German prisoners of war in the Soviet Union

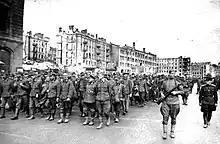
German POWs marching through Kiev under USSR guard

Approximately three million German prisoners of war were captured by the Soviet Union during World War II, most of them during the great advances of the Red Army in the last year of the war. The POWs were employed as forced labor in the Soviet wartime economy and post-war reconstruction. By 1950 almost all surviving POWs had been released, with the last prisoner returning from the USSR in 1956. According to Soviet records 381,067 German Wehrmacht POWs died in NKVD camps (356,700 German nationals and 24,367 from other nations). A commission set up by the West German government found that 3,060,000 German military personnel were taken prisoner by the USSR and that 1,094,250 died in captivity (549,360 from 1941 to April 1945; 542,911 from May 1945 to June 1950 and 1,979 from July 1950 to 1955). According to German historian Rüdiger Overmans ca. 3,000,000 POWs were taken by the USSR; he put the "maximum" number of German POW deaths in Soviet hands at 1.0 million. Based on his research, Overmans believes that the deaths of 363,000 POWs in Soviet captivity can be confirmed by the files of Deutsche Dienststelle (WASt), and additionally maintains that "It seems entirely plausible, while not provable, that 700,000 German military personnel listed as missing actually died in Soviet custody."